Ogema, Saskatchewan

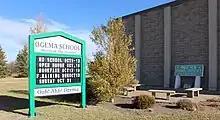
Ogema School, "Home of the Ocelots"

Ogema received its first school in 1911. A larger school was built in 1919 in the centre of town with several additions being built over the next 20 years. Ogema is currently served by Ogema School, a K-12 school built in 1961 which is in the South East Cornerstone Public School Division. The school has an enrolment of approximately 100 students.